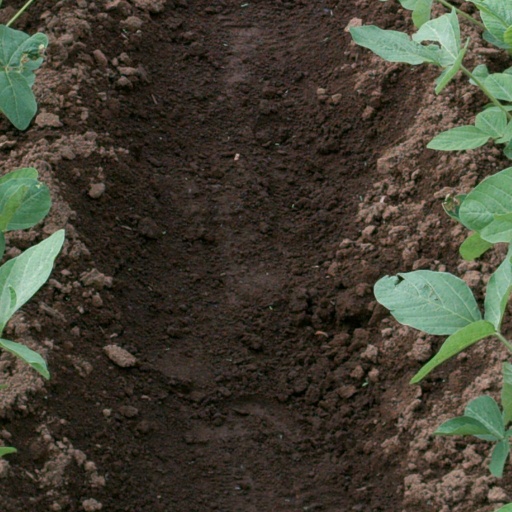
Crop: soybean